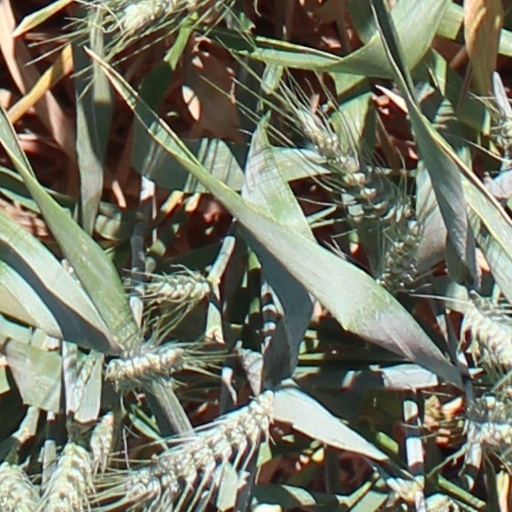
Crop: wheat